British rock music

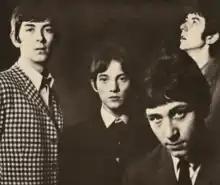
The Small Faces were a band which began with strong R&B and soul influences to transition into psychedelic rock

Psychedelic music is a style of music that is inspired or influenced by psychedelic culture and attempts to replicate and enhance the mind-altering experiences of hallucinogenic drugs. It particularly grew out of blues-rock and progressive folk music and drew on non-Western sources such as Indian music's ragas and sitars as well as studio effects and long instrumental passages and surreal lyrics. It emerged during the mid-1960s among progressive folk acts in Britain such as The Incredible String Band and Donovan, as well as in the United States, and rapidly moved into rock and pop music being taken up by acts including the Beatles, The Yardbirds, The Moody Blues, Small Faces, The Move, Traffic, Cream and Pink Floyd. Psychedelic rock bridged the transition from early blues-rock to progressive rock, art rock, experimental rock, hard rock and eventually heavy metal that would become major genres in the 1970s. Shock rock pioneer Arthur Brown performed his 1968 hit song "Fire" wearing black and white makeup (corpse paint) and a burning headpiece. He has been a significant influence on extreme acts that have followed.